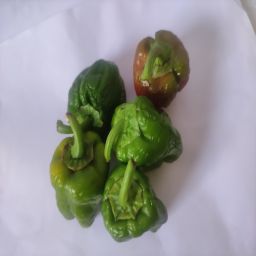
Crop: Bell Pepper
Quality: Ripe